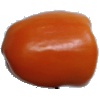
Label: orange_pepper